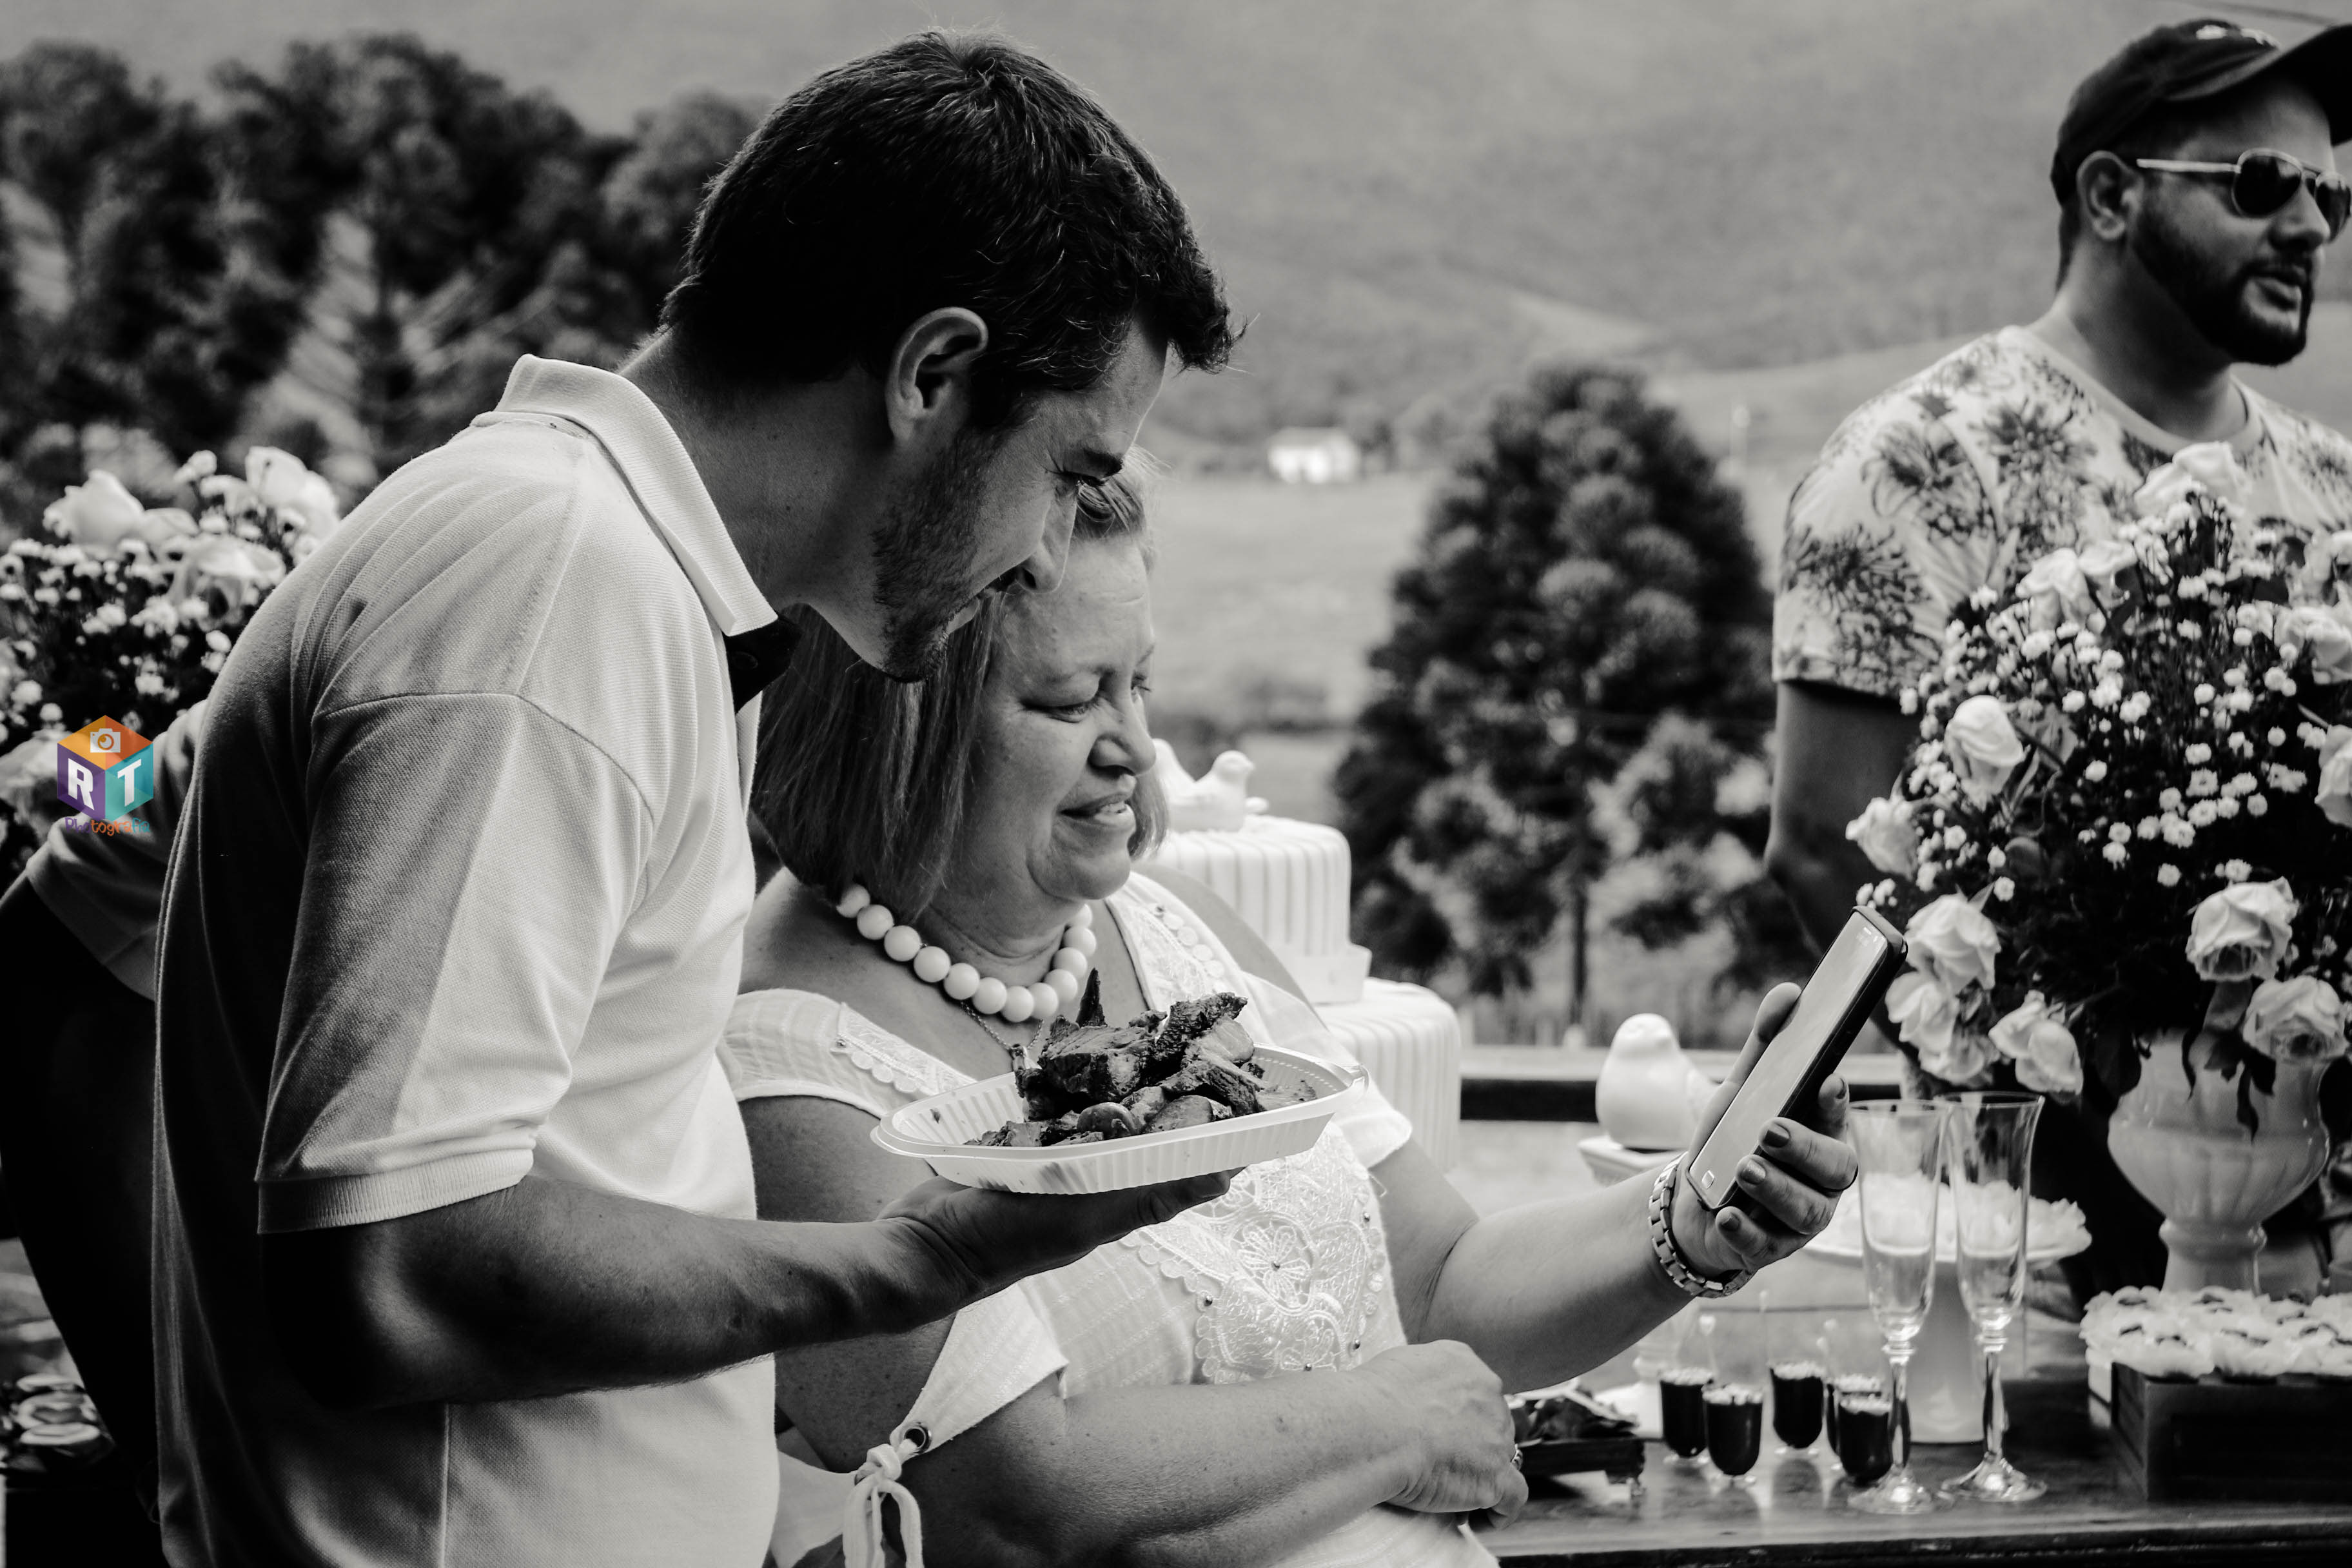
man, photograph, white, black, black and white, monochrome photography, monochrome, photography, smile, event, stock photography, plant, style, flower